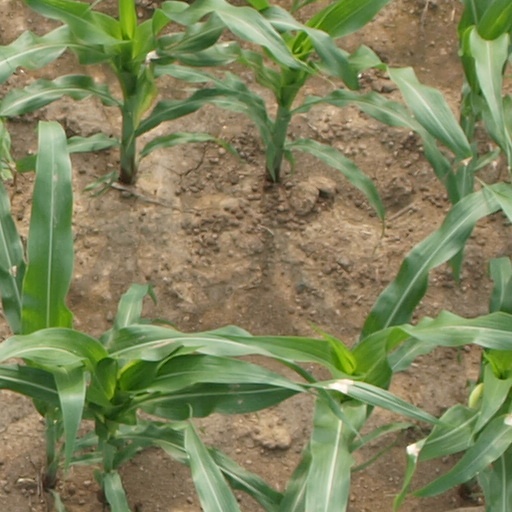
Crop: maize; corn